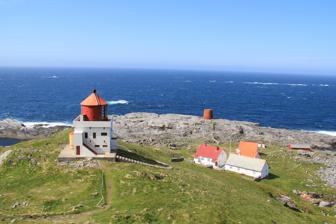
Building: Runde Lighthouse
Country: Unknown
Year built: 1767
Lighthouse in Norway Lighthouse Runde Lighthouse Rundøy fyr Runde Lighthouse Location Herøy, Møre og Romsdal Norway Coordinates 62°24′47″N 5°35′13″E / 62.413048°N 5.586839°E / 62.413048; 5.586839 Tower Constructed 1767 (first) 1826 (second) 1858 (third) Construction masonry Automated 2002 Height 14 metres (46 ft) Shape square tower with balcony and lantern Markings white tower, red lantern Heritage cultural property , heritage site in Norway Light First lit 1935 (current) Focal height 49.5 metres (162 ft) Intensity 200,200 cd Range white: 19 nautical miles (35 km; 22 mi) red: 15 nautical miles (28 km; 17 mi) green: 16 nautical miles (30 km; 18 mi) Characteristic Oc WRG 6s. Runde Lighthouse ( Norwegian : Runde fyr ) is a coastal lighthouse located on the island Runde in the municipality of Herøy in Møre og Romsdal , Norway. It was first lit in 1767. The lighthouse was automated in 2002; the residential buildings were vacated and have since been used as a self-service tourist station. See also List of lighthouses in Norway Lighthouses in Norway References